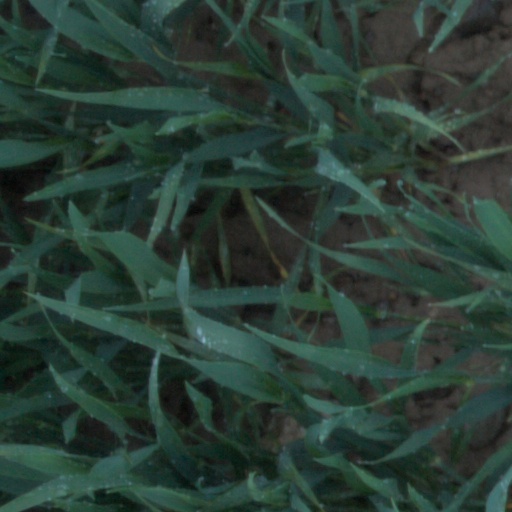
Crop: wheat